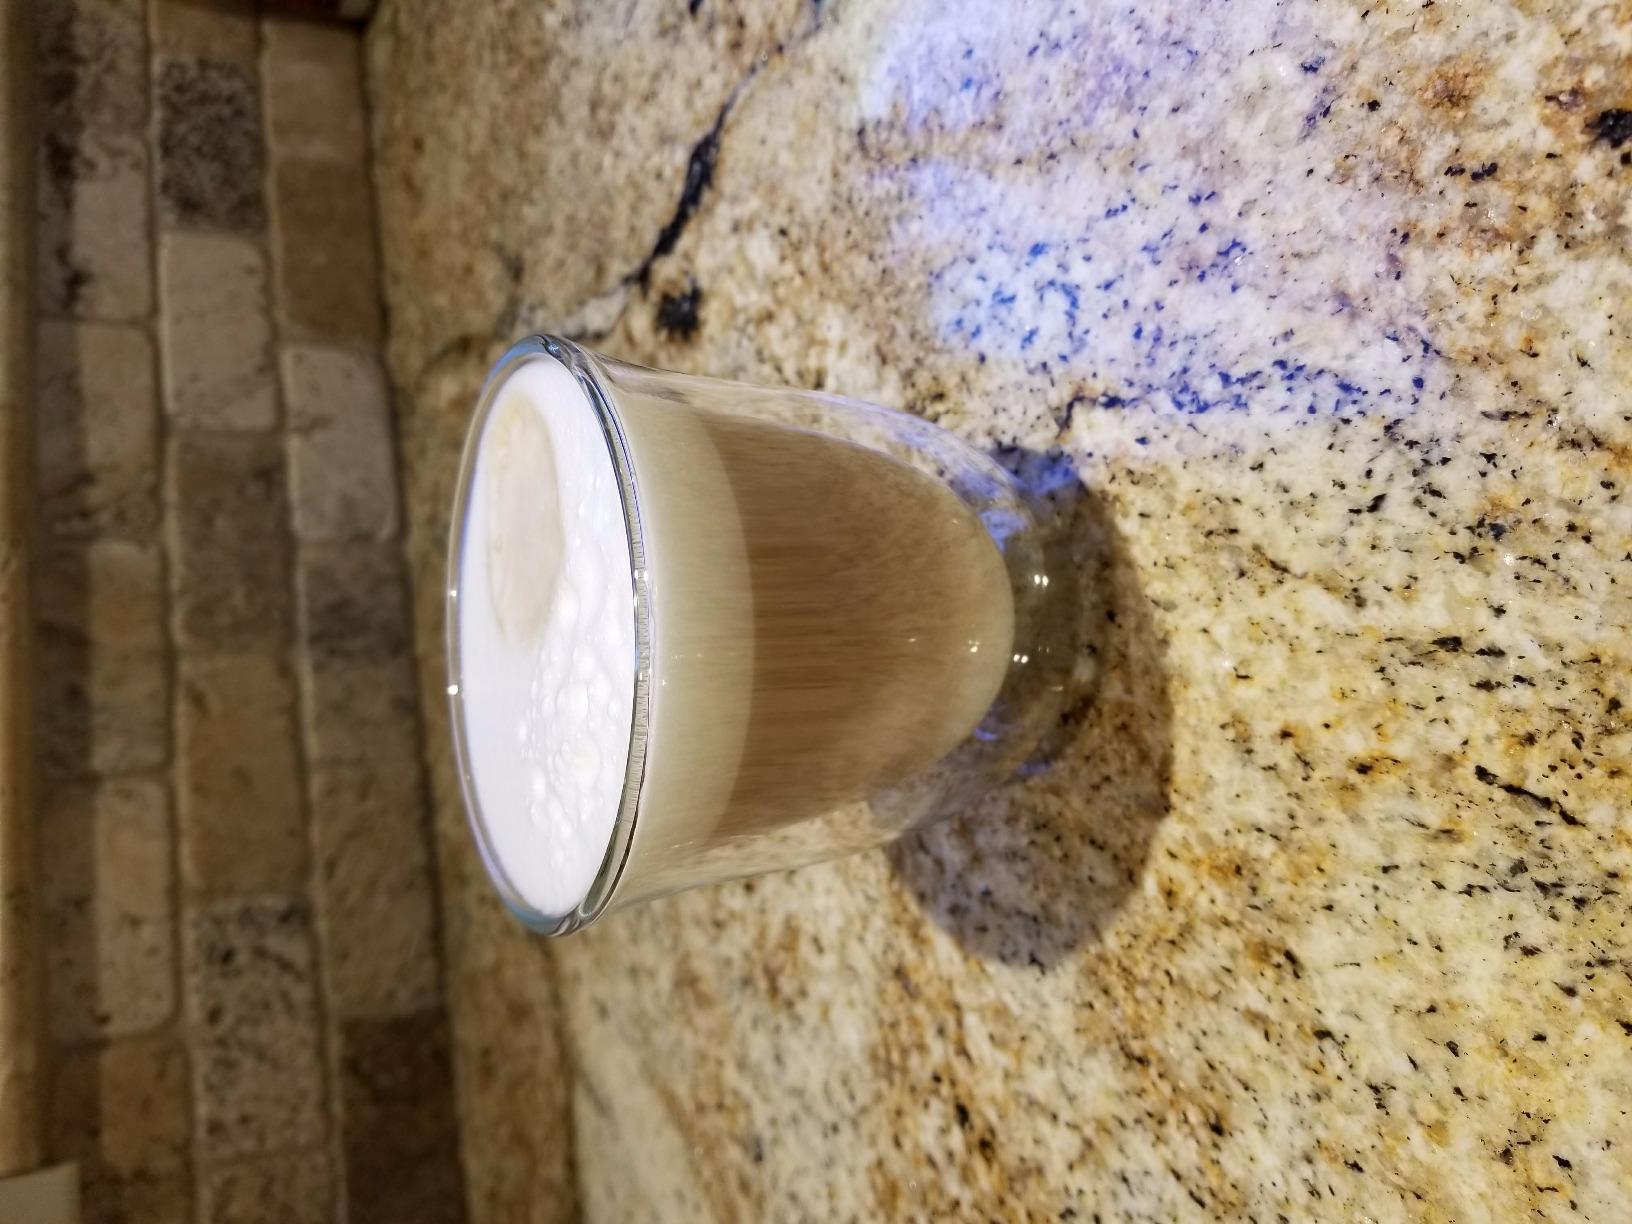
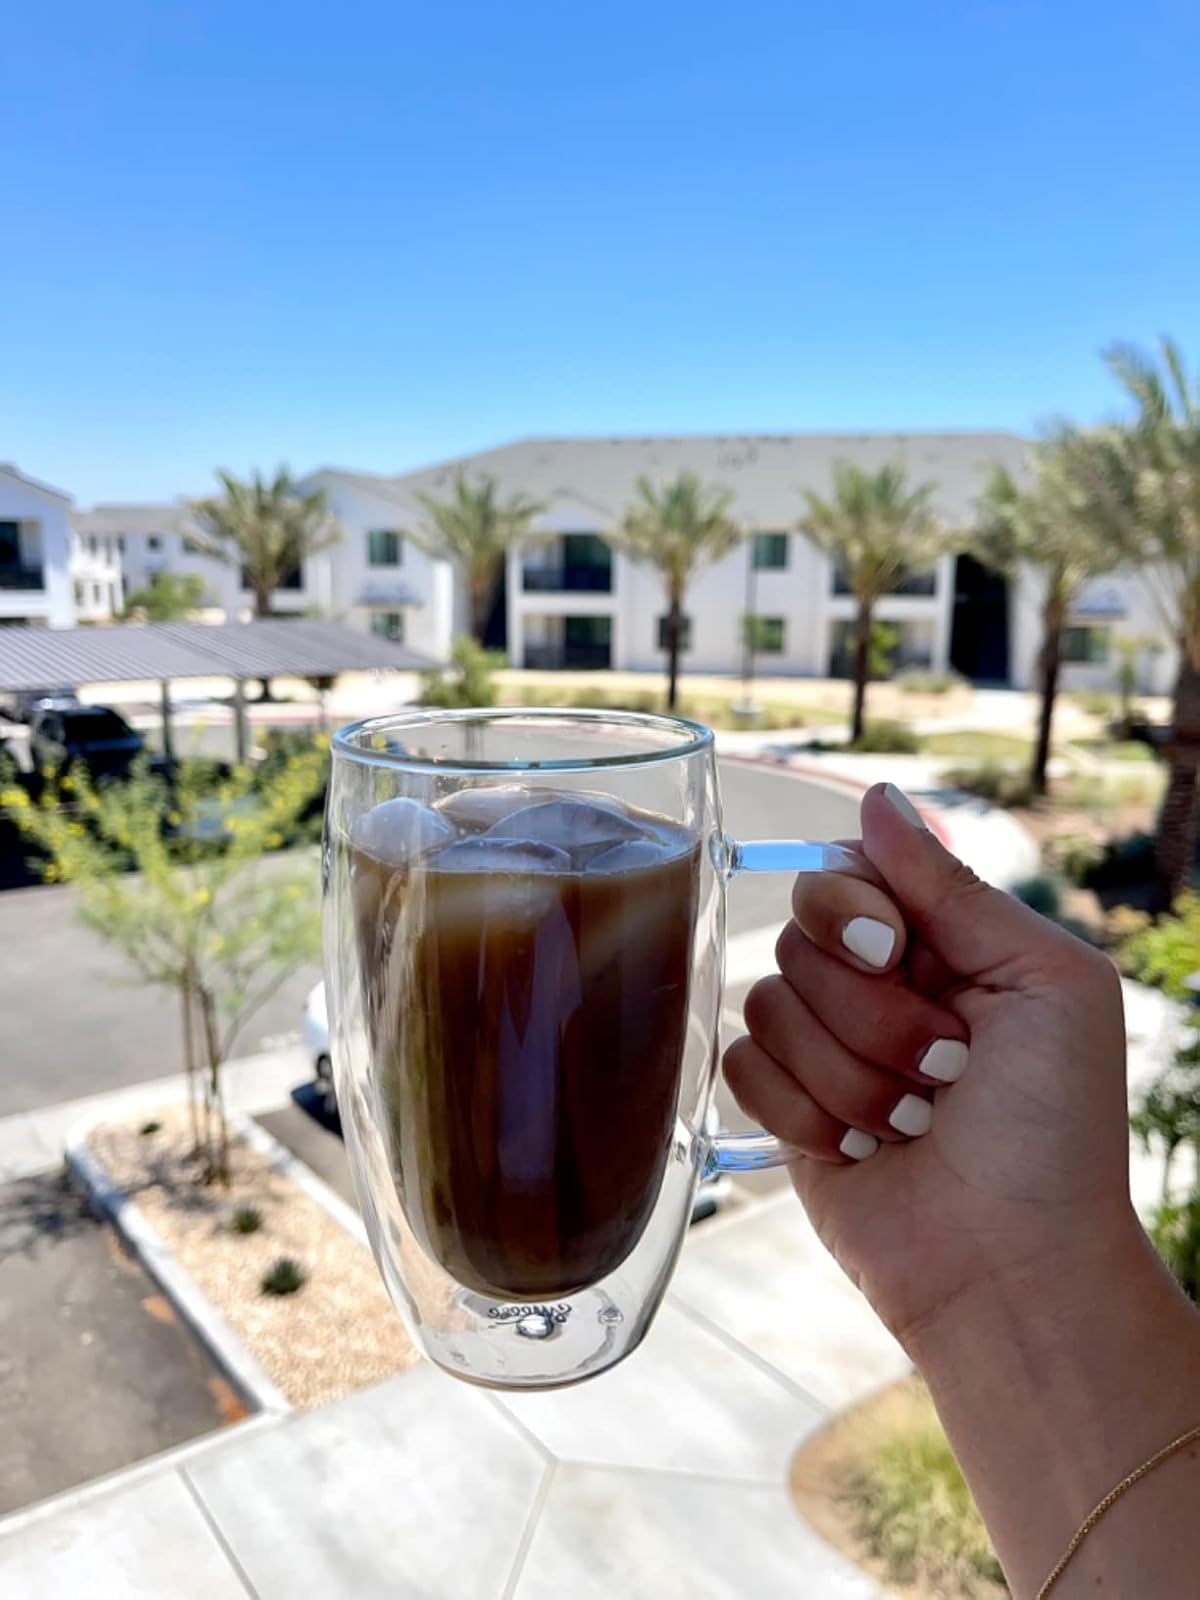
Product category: items_mug
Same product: no